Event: Nepal Earthquake
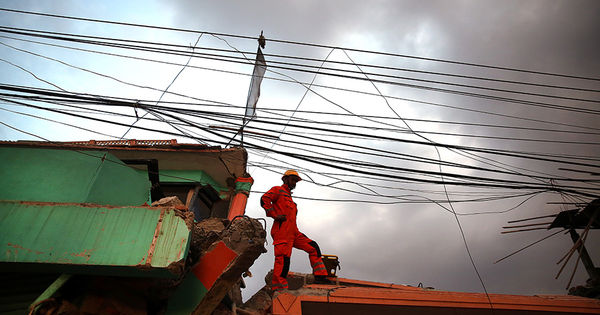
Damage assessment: damage